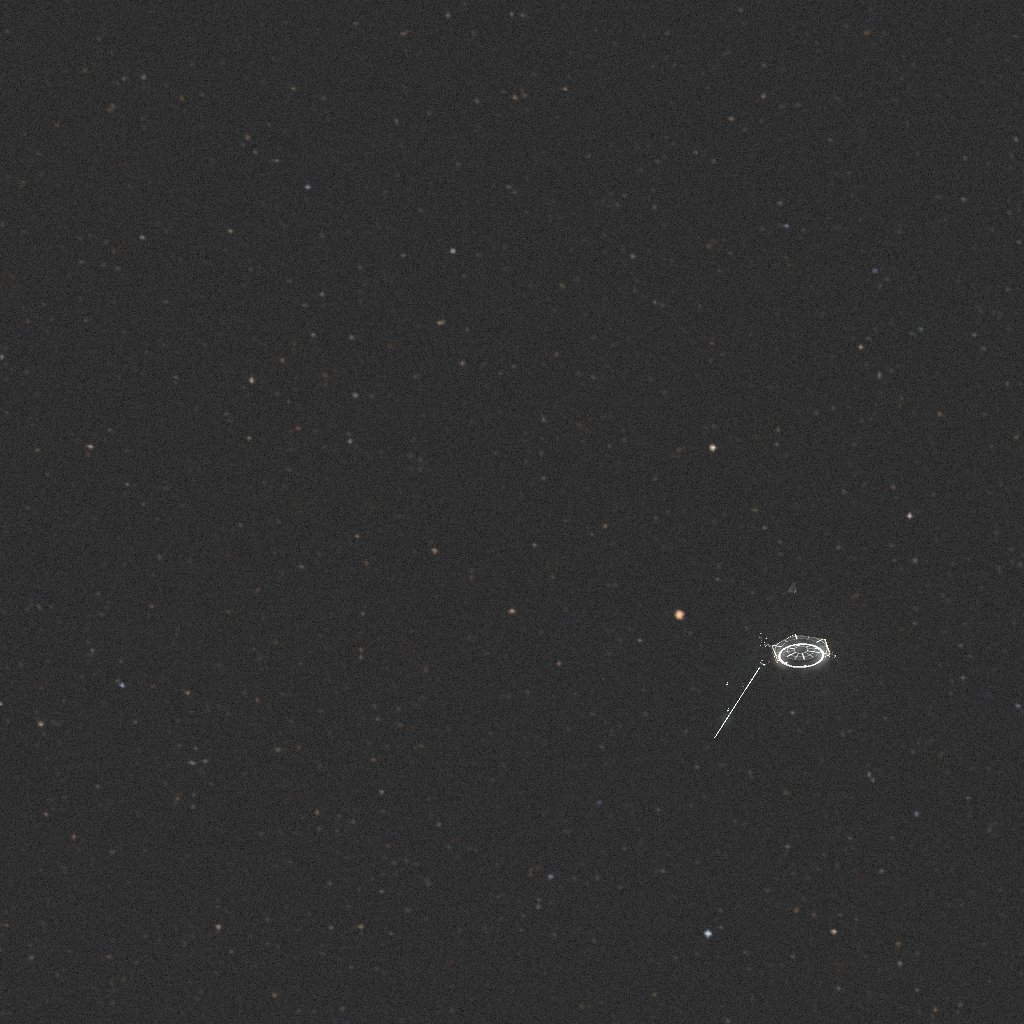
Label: earth_observation_sat_1